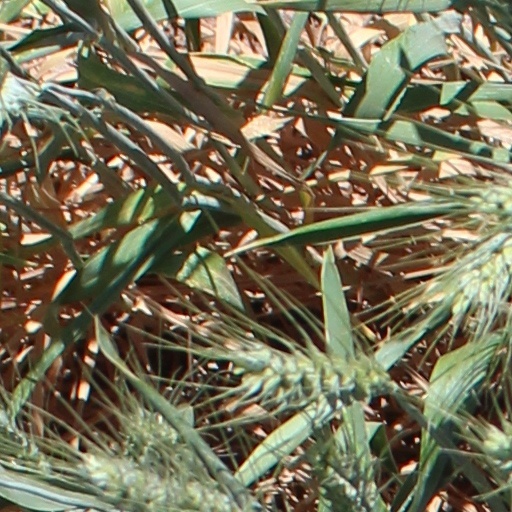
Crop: wheat